Zeta

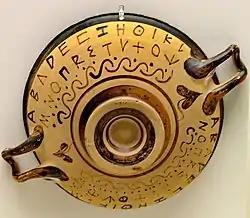
The Greek alphabet on a black figure vessel, with the Phoenician shape of the zeta

The letter ζ represents the voiced alveolar fricative in Modern Greek.